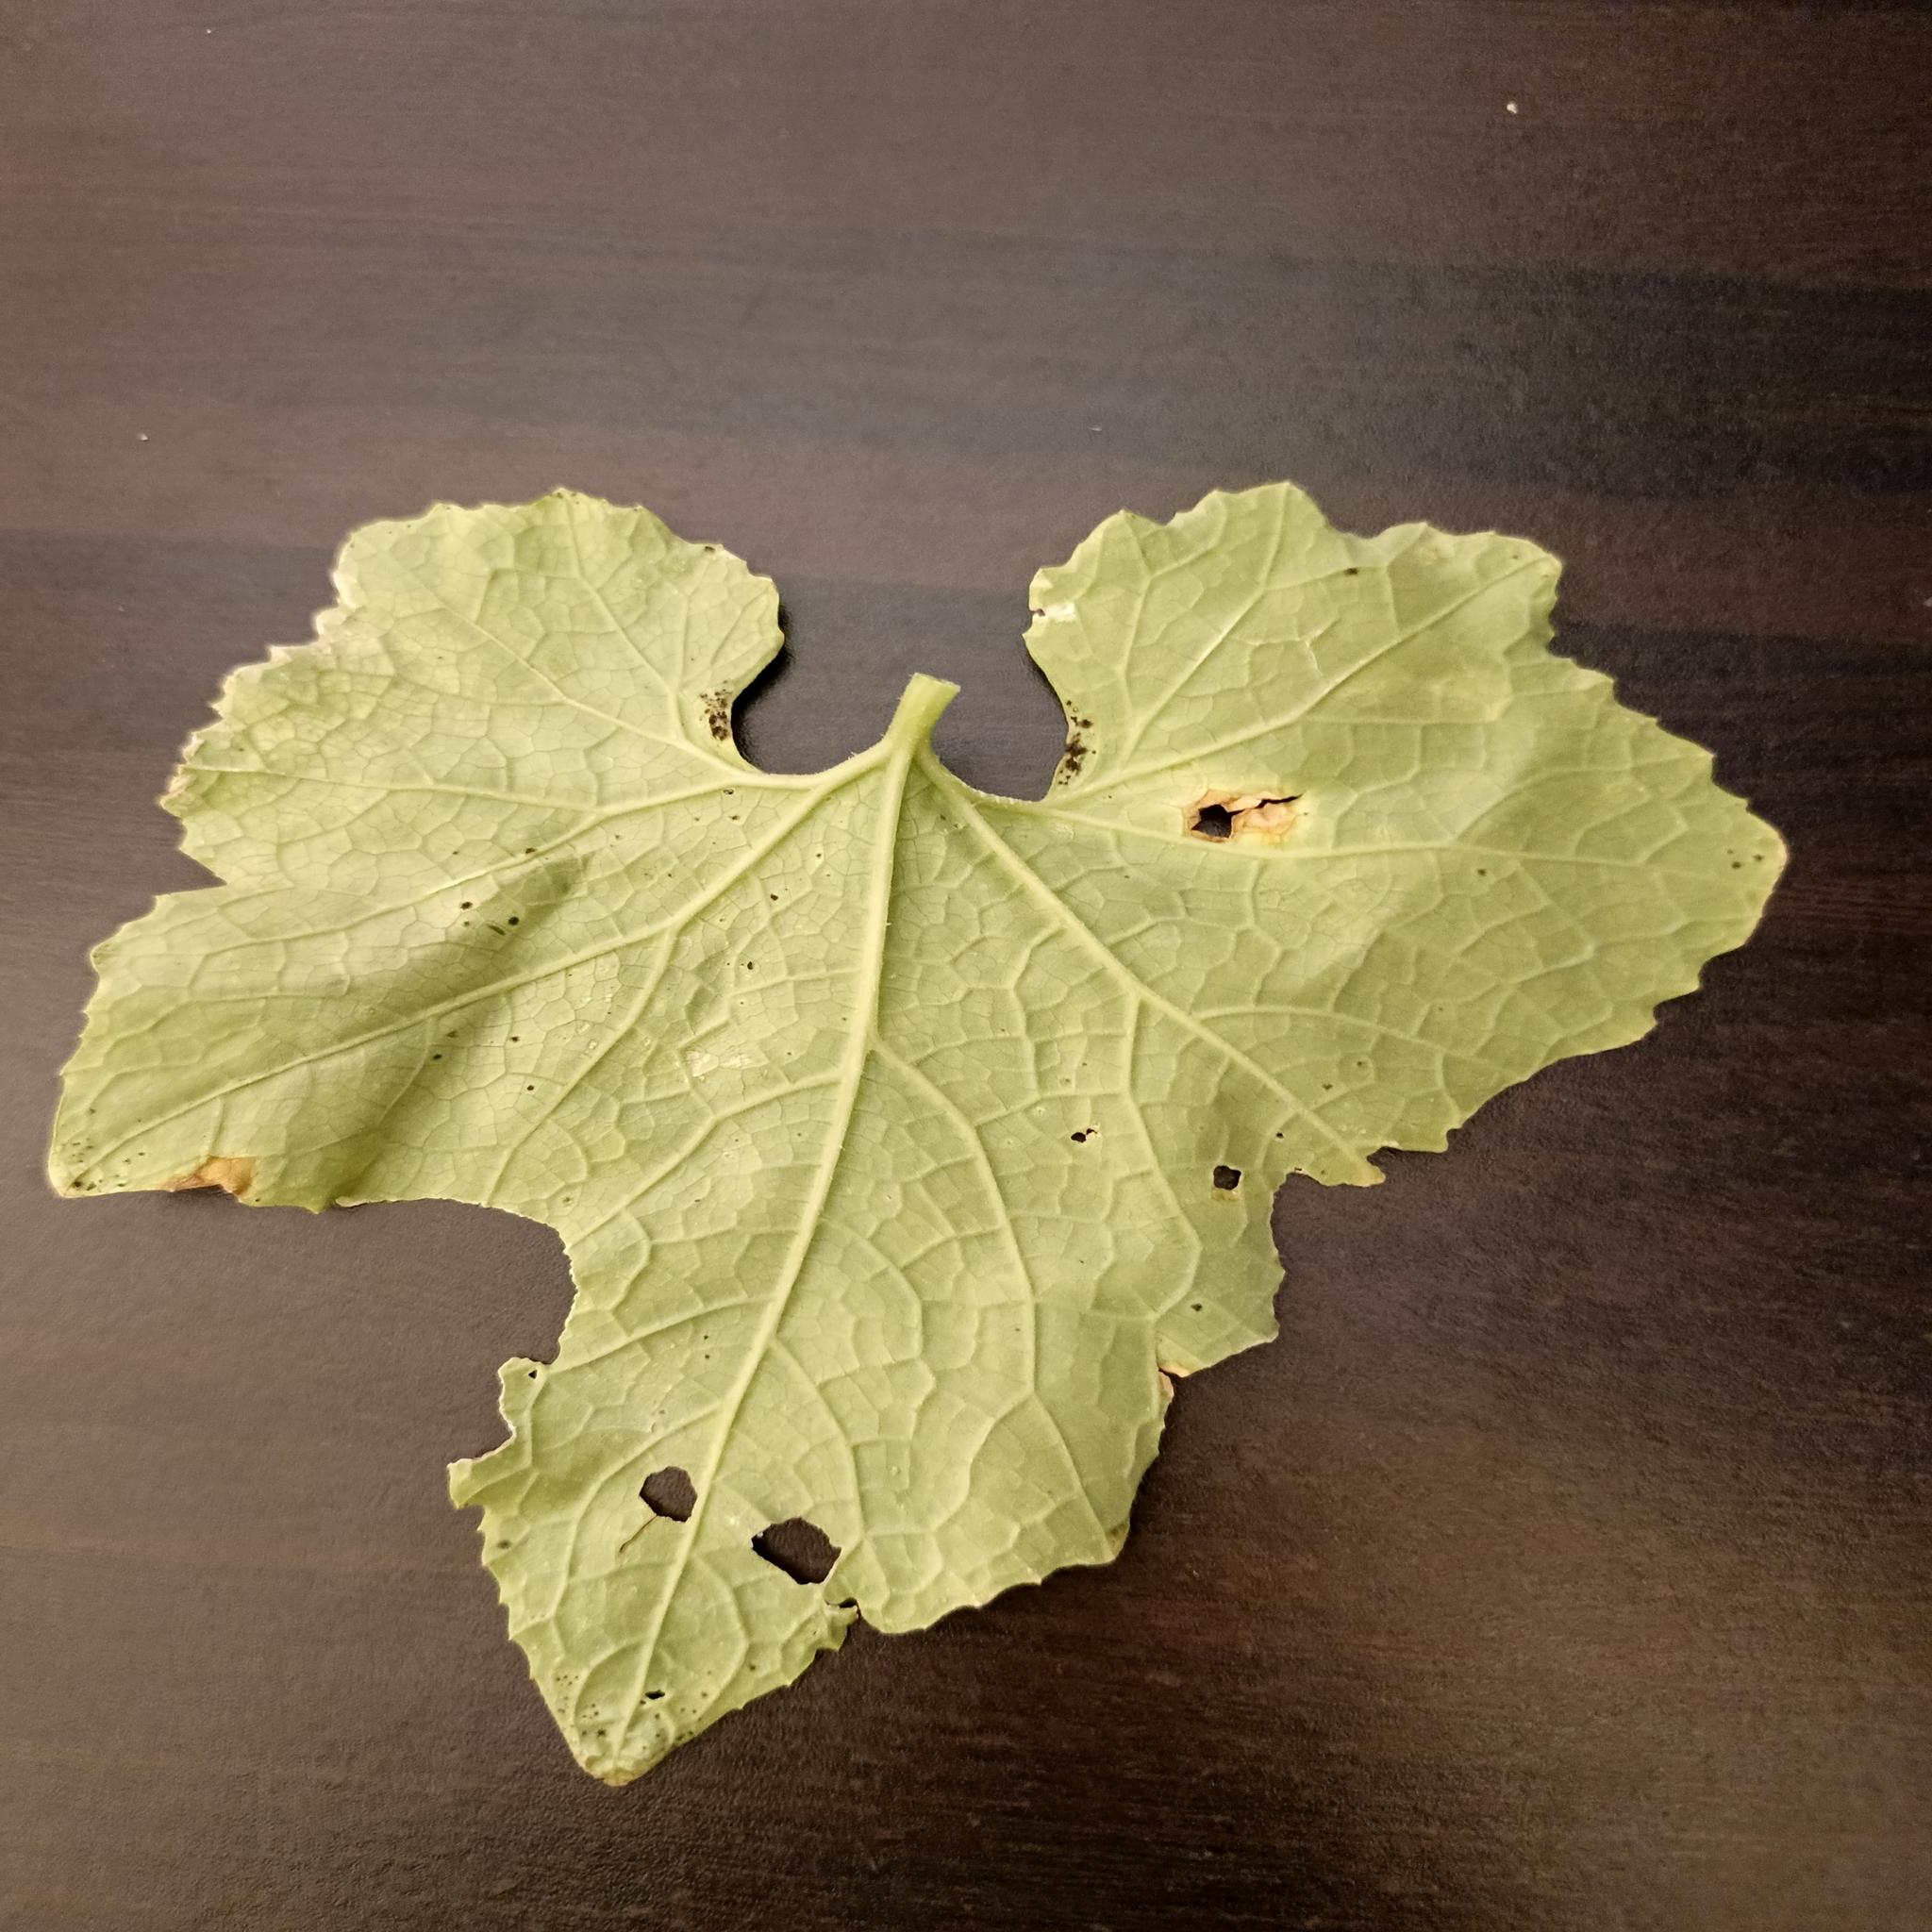
Label: Downy mildew